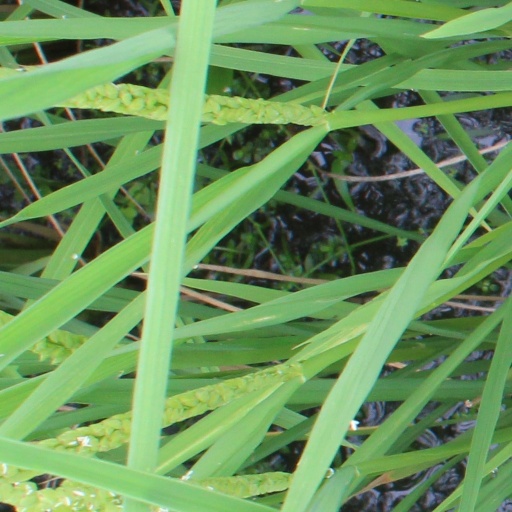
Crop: rice